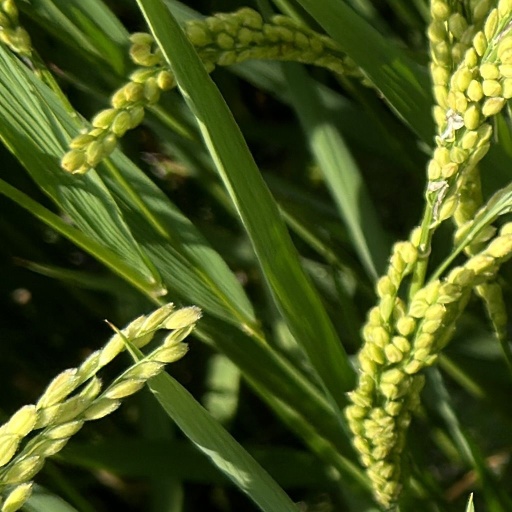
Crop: rice